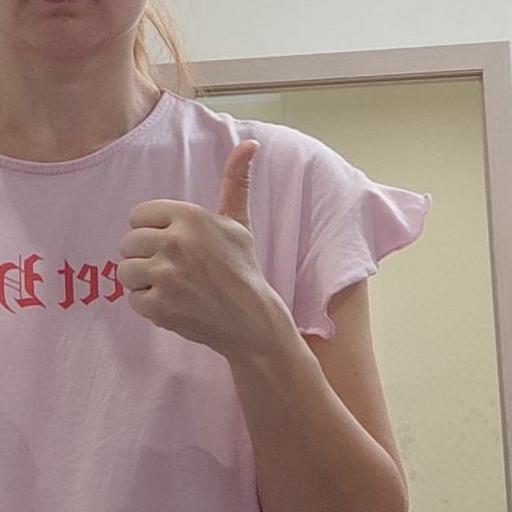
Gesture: like